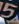
Number: 5